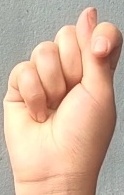
ASL sign: T